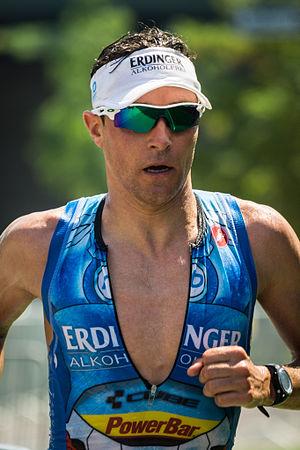
Andreas Raelert est un triathlète professionnel allemand, vainqueur sur triathlon Ironman et détendeur du record de temps sur cette distance entre 2011 et 2016.